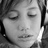
Emotion: neutral